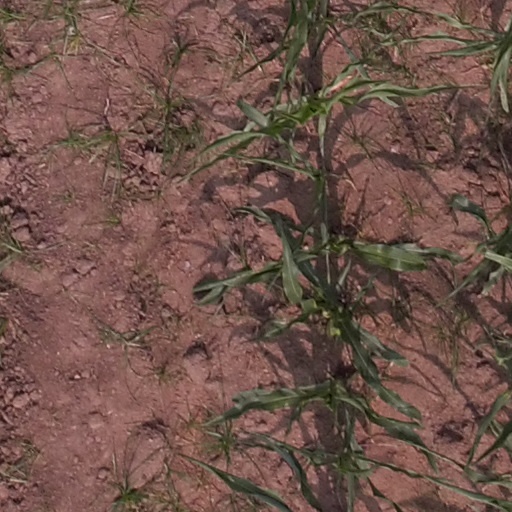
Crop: maize; corn